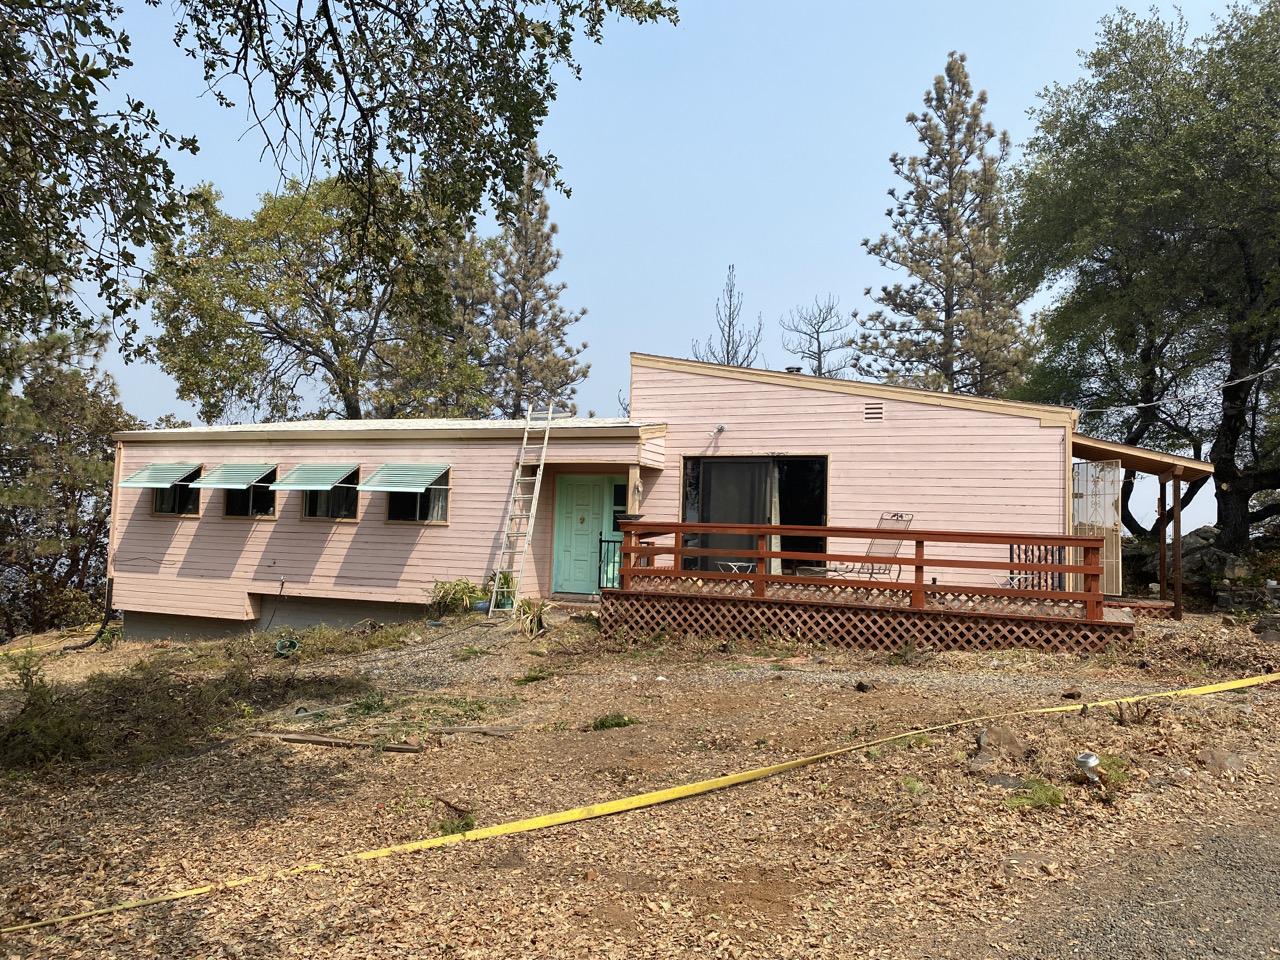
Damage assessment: no_damage